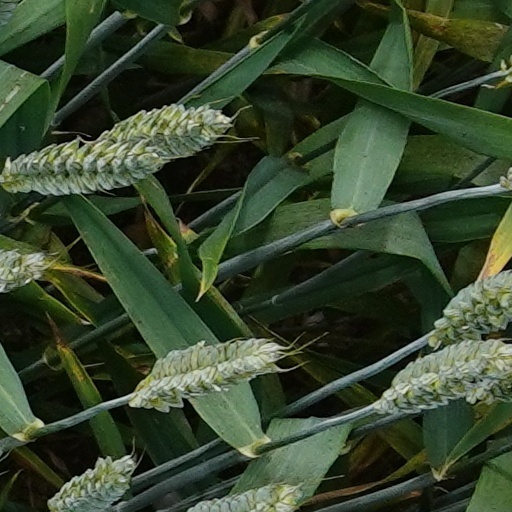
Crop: wheat